Louis McGuffie

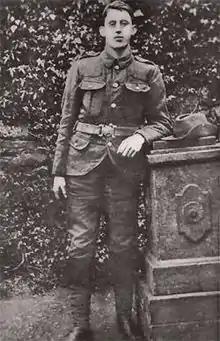

Louis McGuffie VC (15 March 1893 – 4 October 1918) was a Scottish recipient of the Victoria Cross, the highest and most prestigious award for gallantry in the face of the enemy that can be awarded to British and Commonwealth forces. He is a soldier with The King's Own Scottish Borderers. He was awarded the VC for his actions in late September 1918, during the Hundred Days Offensive of the First World War. He was killed in action a few days later.